Wrocław Zoo

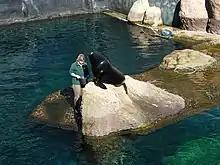
The feeding of a brown fur seal at the Wrocław zoo

After the First World War, the zoo was forced to close due to an economic crisis, and the animals had to be transferred to other zoological gardens in Germany, mostly to Berlin, Leipzig and Cologne. The area of the former zoo was turned into a large park. In 1927, the zoological garden reopened and operated up until 1945. During the siege of Festung Breslau, most of the animals were killed and the remaining ones were sent to other zoos located in a number of Polish cities including Poznań, Kraków and Łódź.